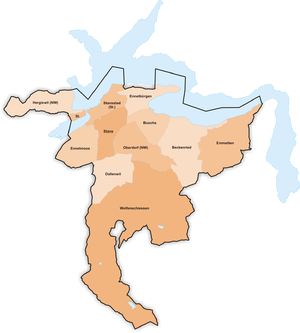
Cet article présente une liste des communes du canton de Nidwald.